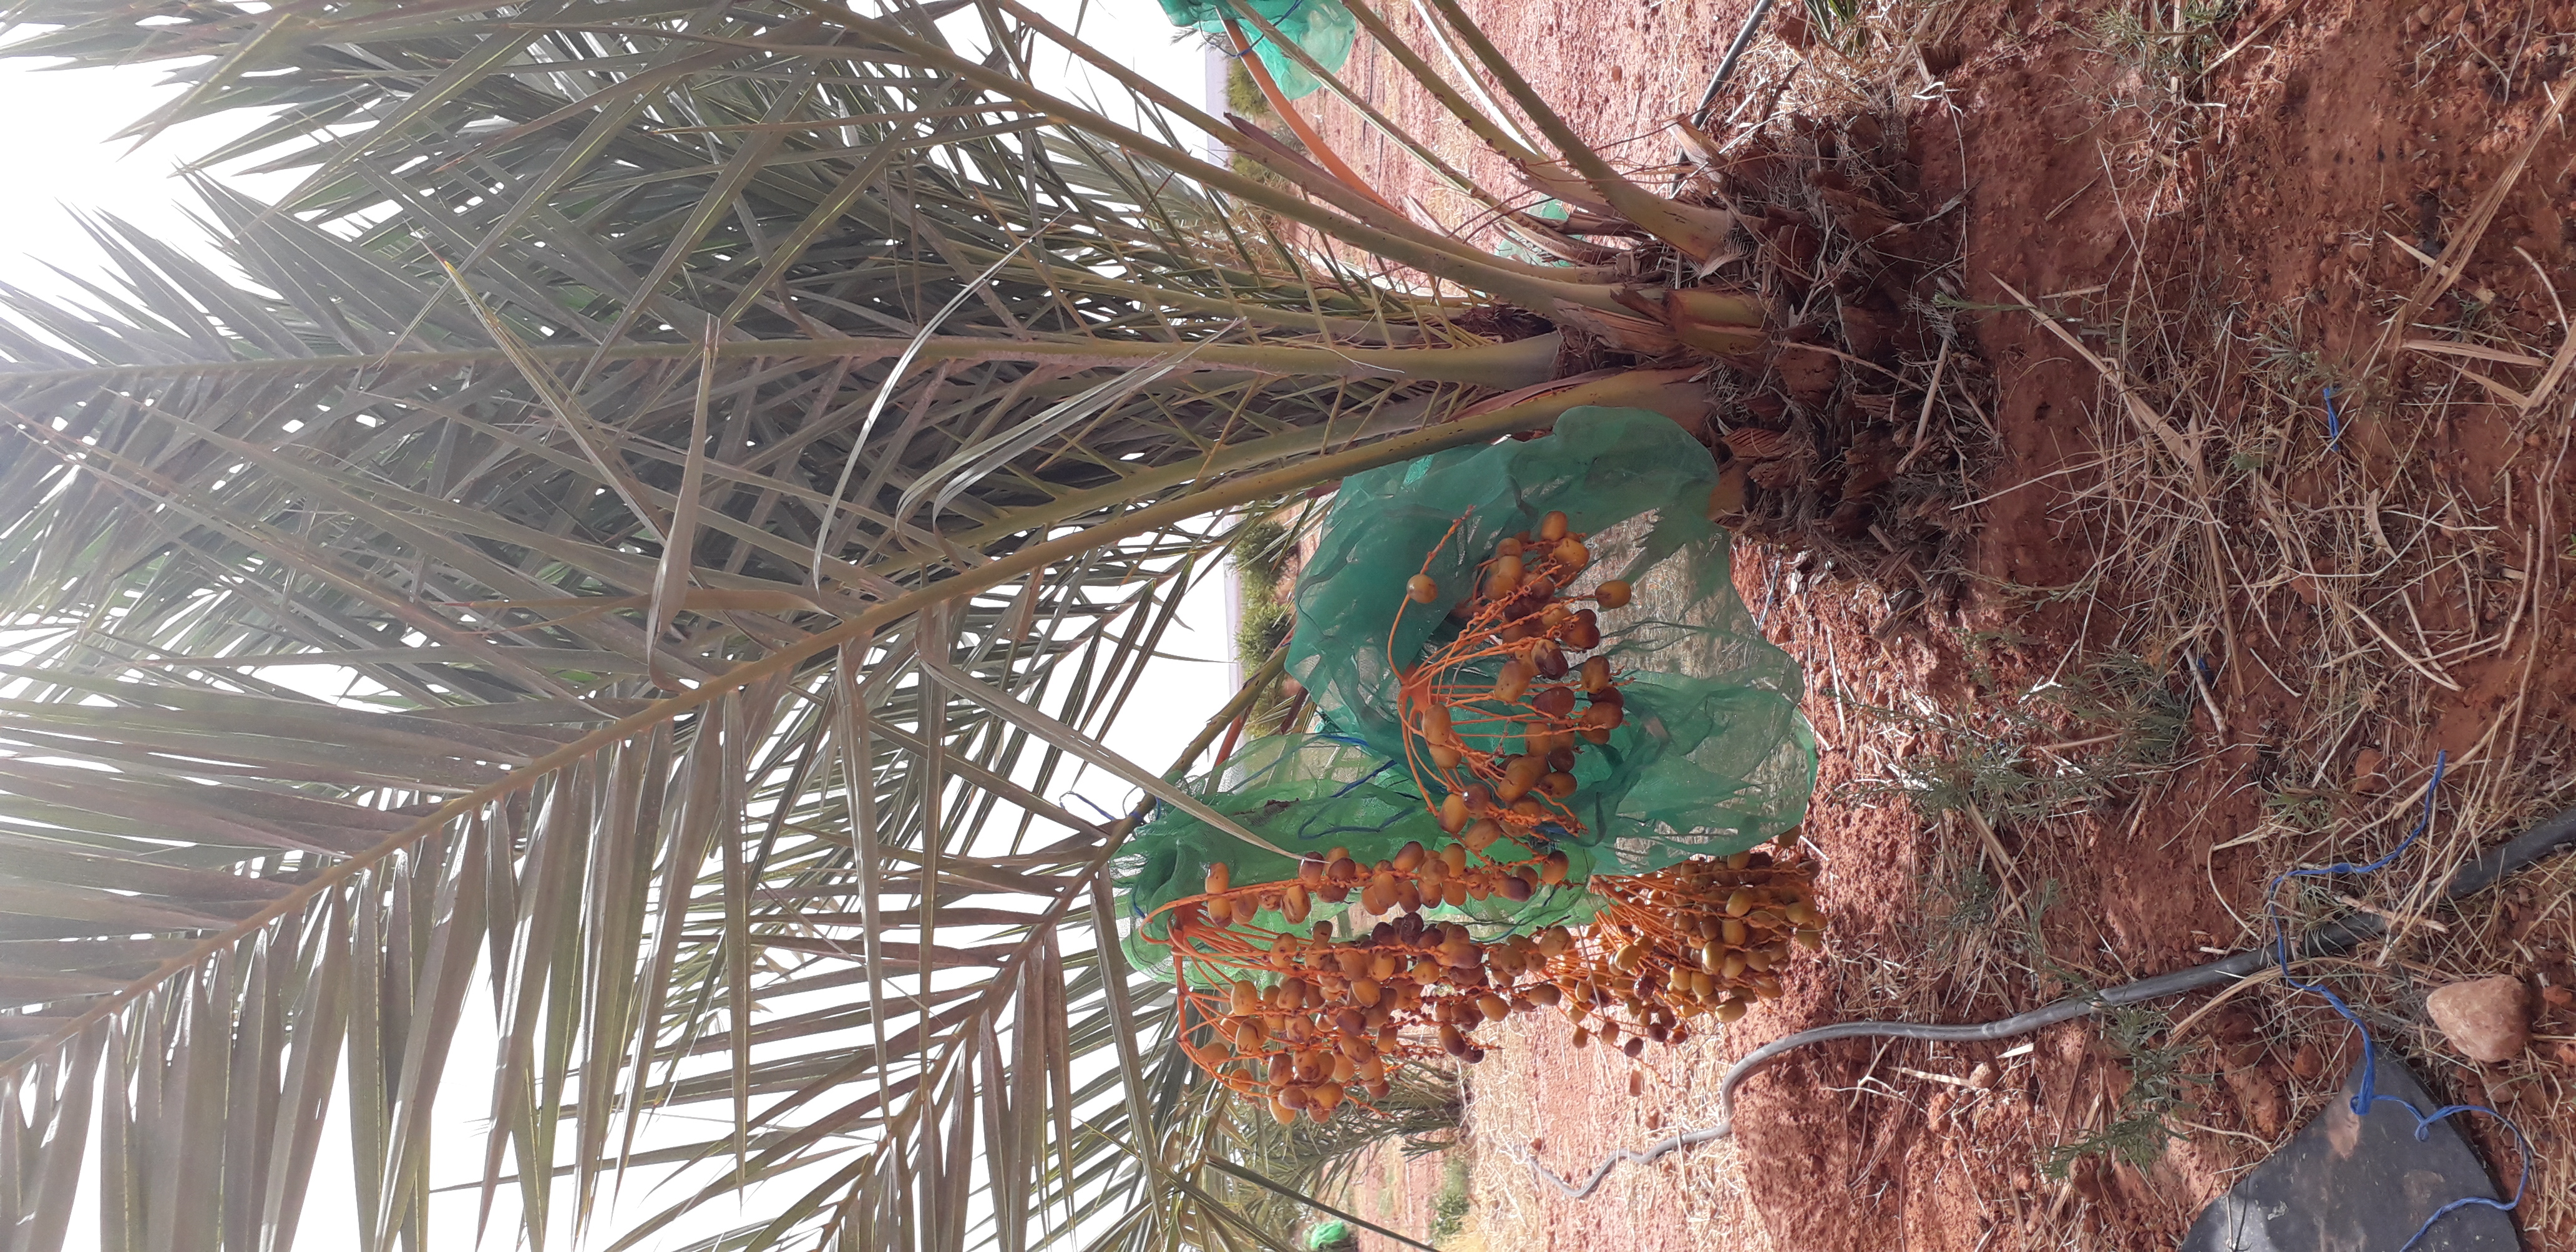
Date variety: Boufagous